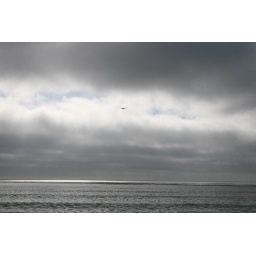
A bird flies over the water at Carmel State Beach